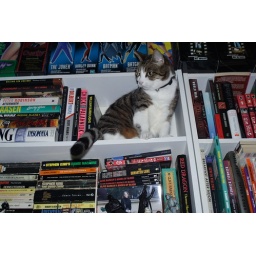
Now, a change from all the shiny - a cat in a book case!